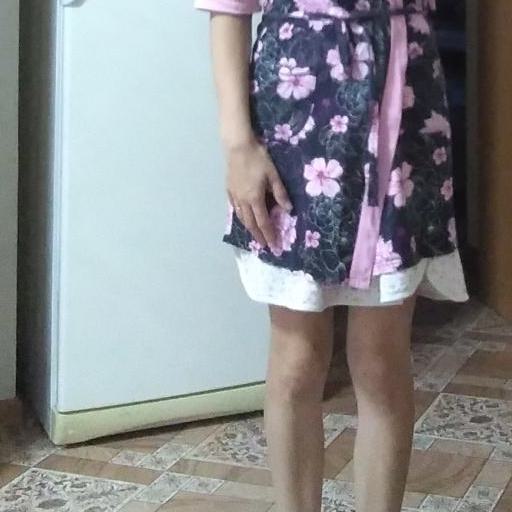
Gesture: no_gesture